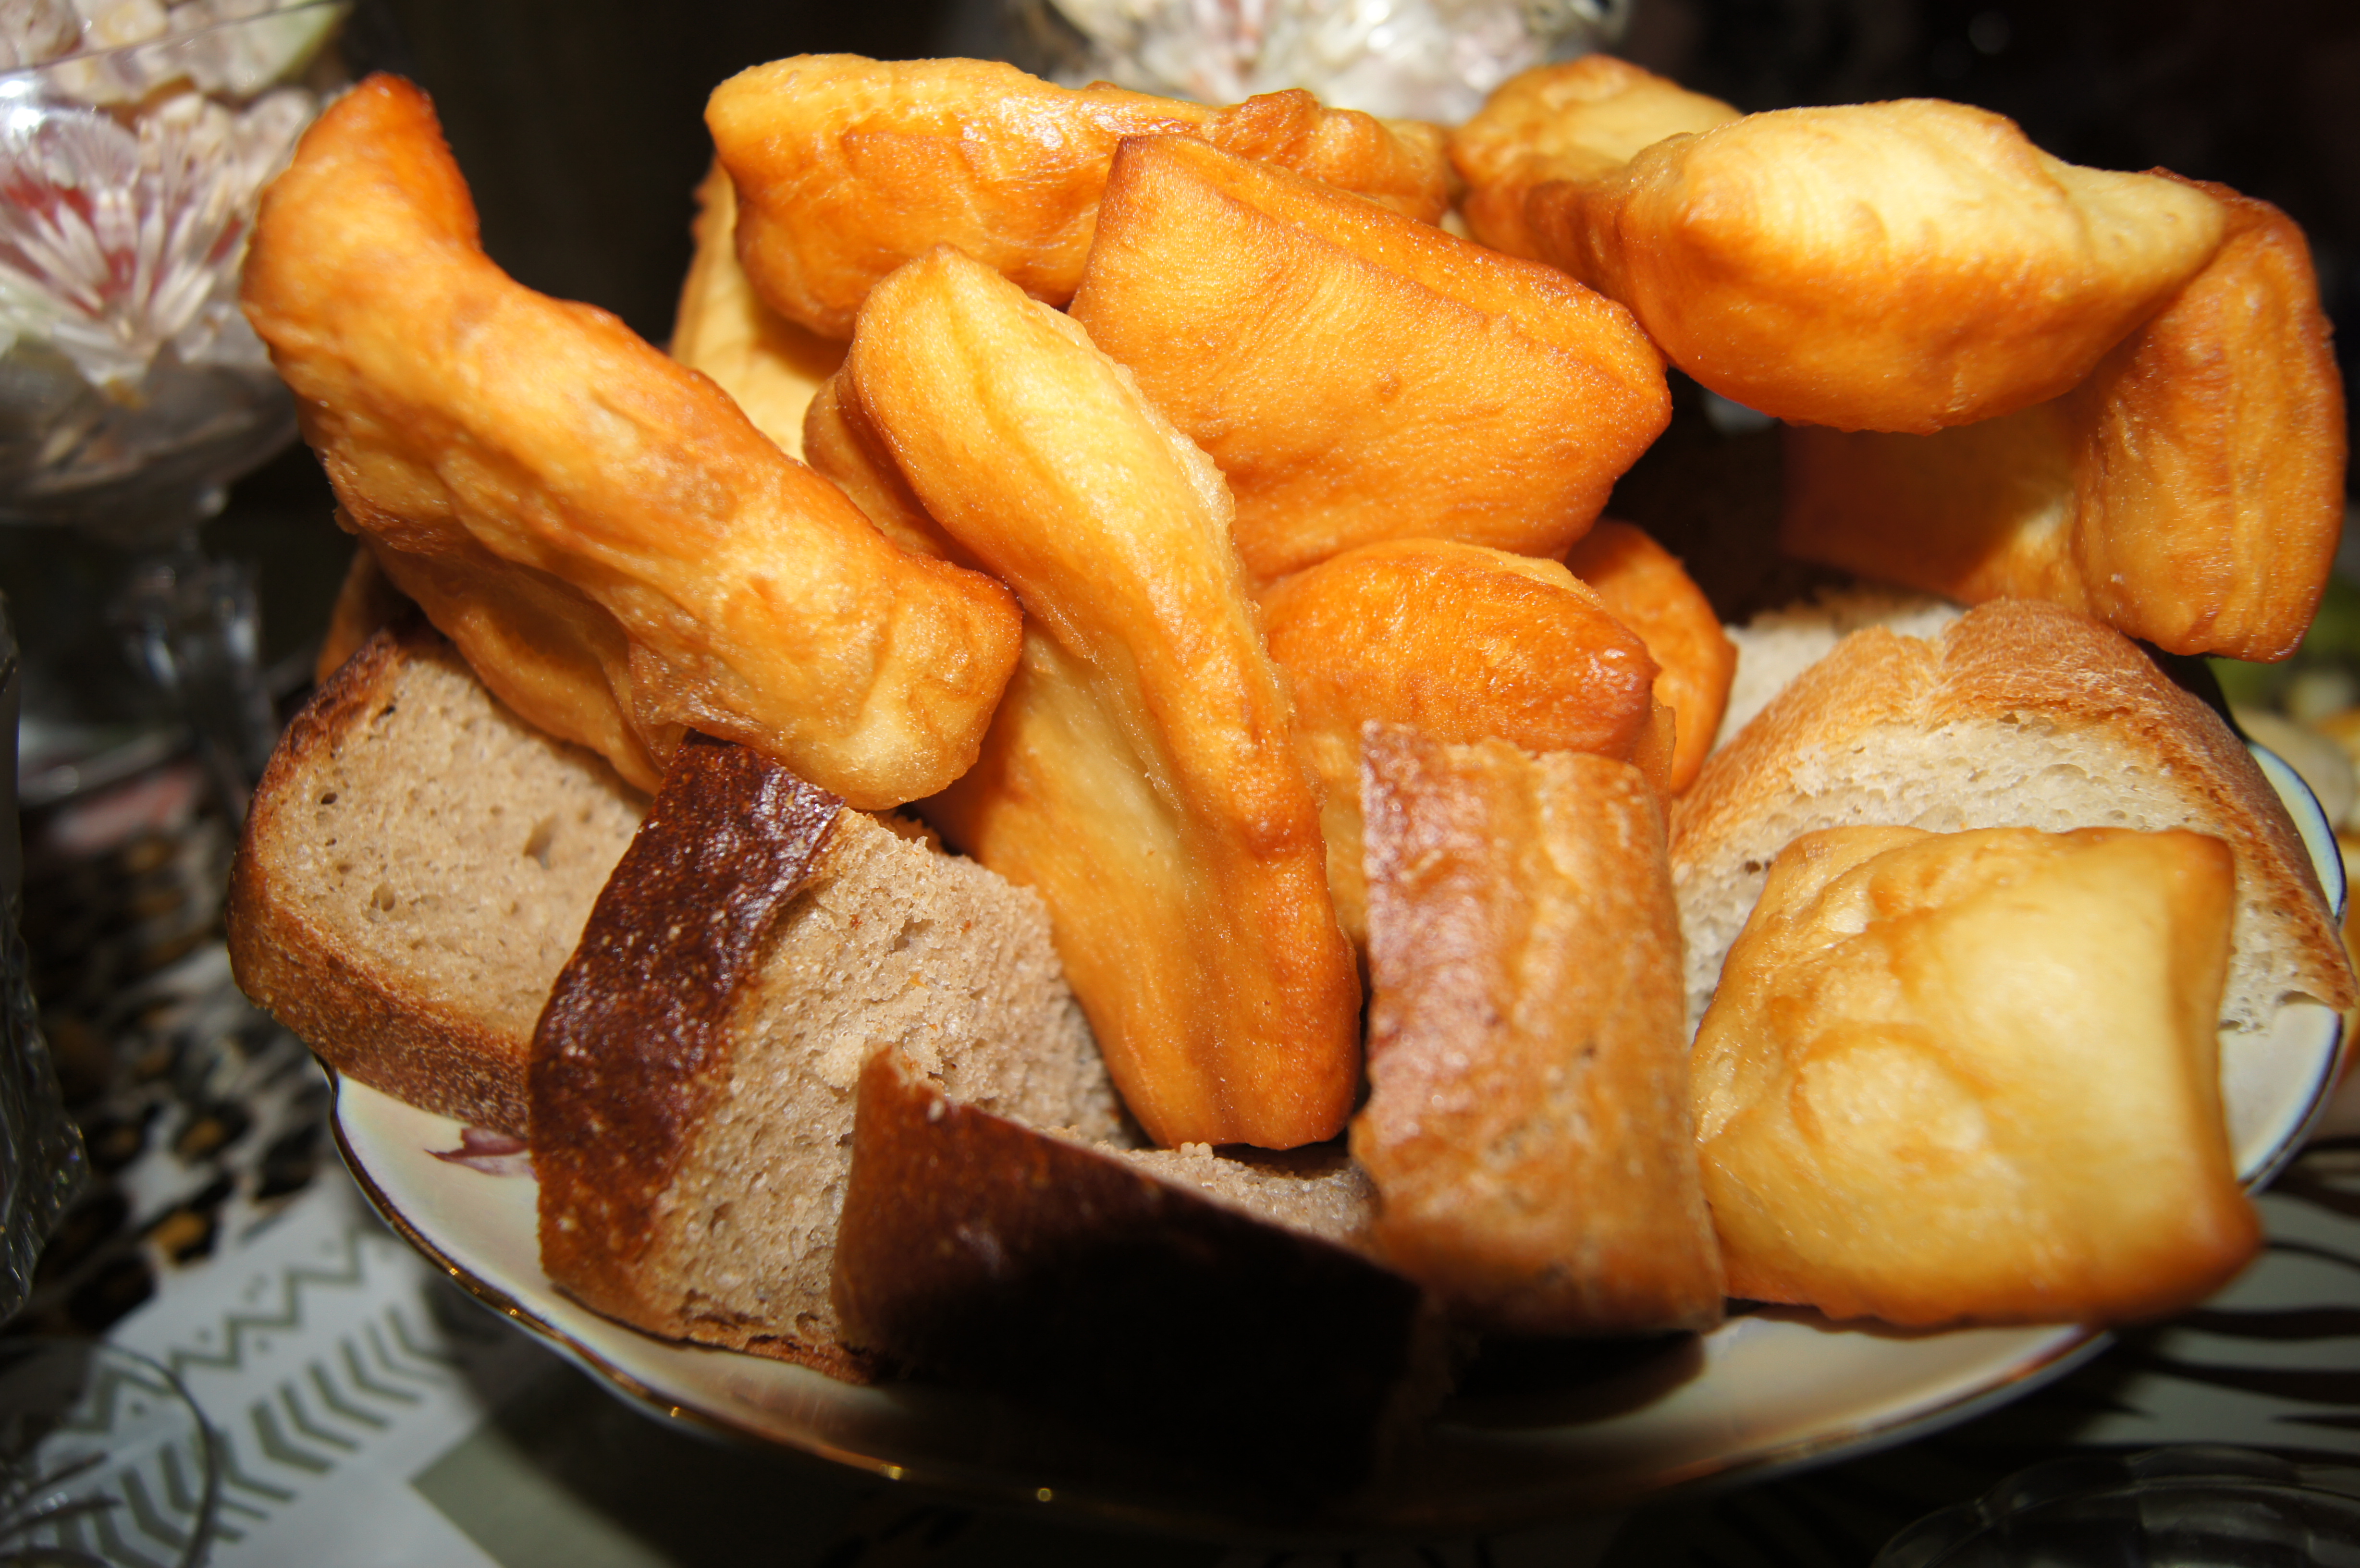
bread, food, dish, kitchen, bakery, pastries, rye bread, fried food, danish pastry, baked goods, choux pastry, youtiao, cuban pastry, junk food, side dish, breakfast, vetkoek, snack, american food, deep frying, pastry, yorkshire pudding